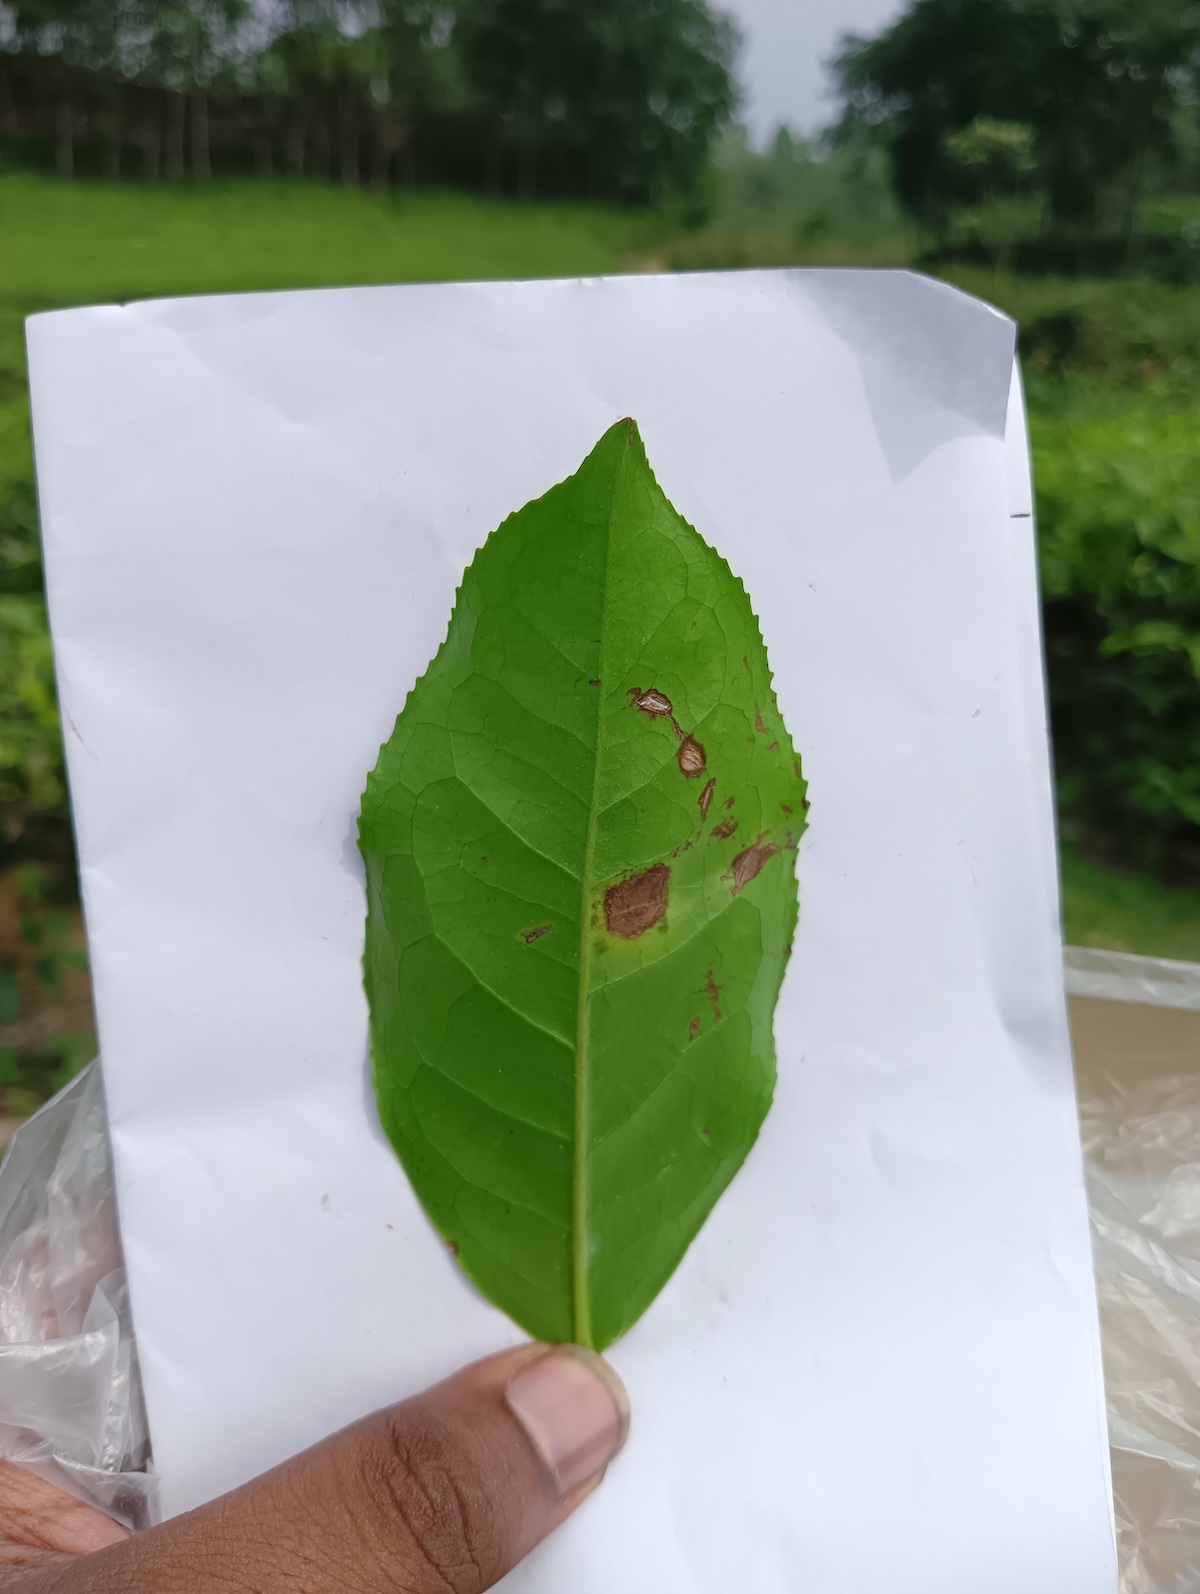
Label: Gray Blight